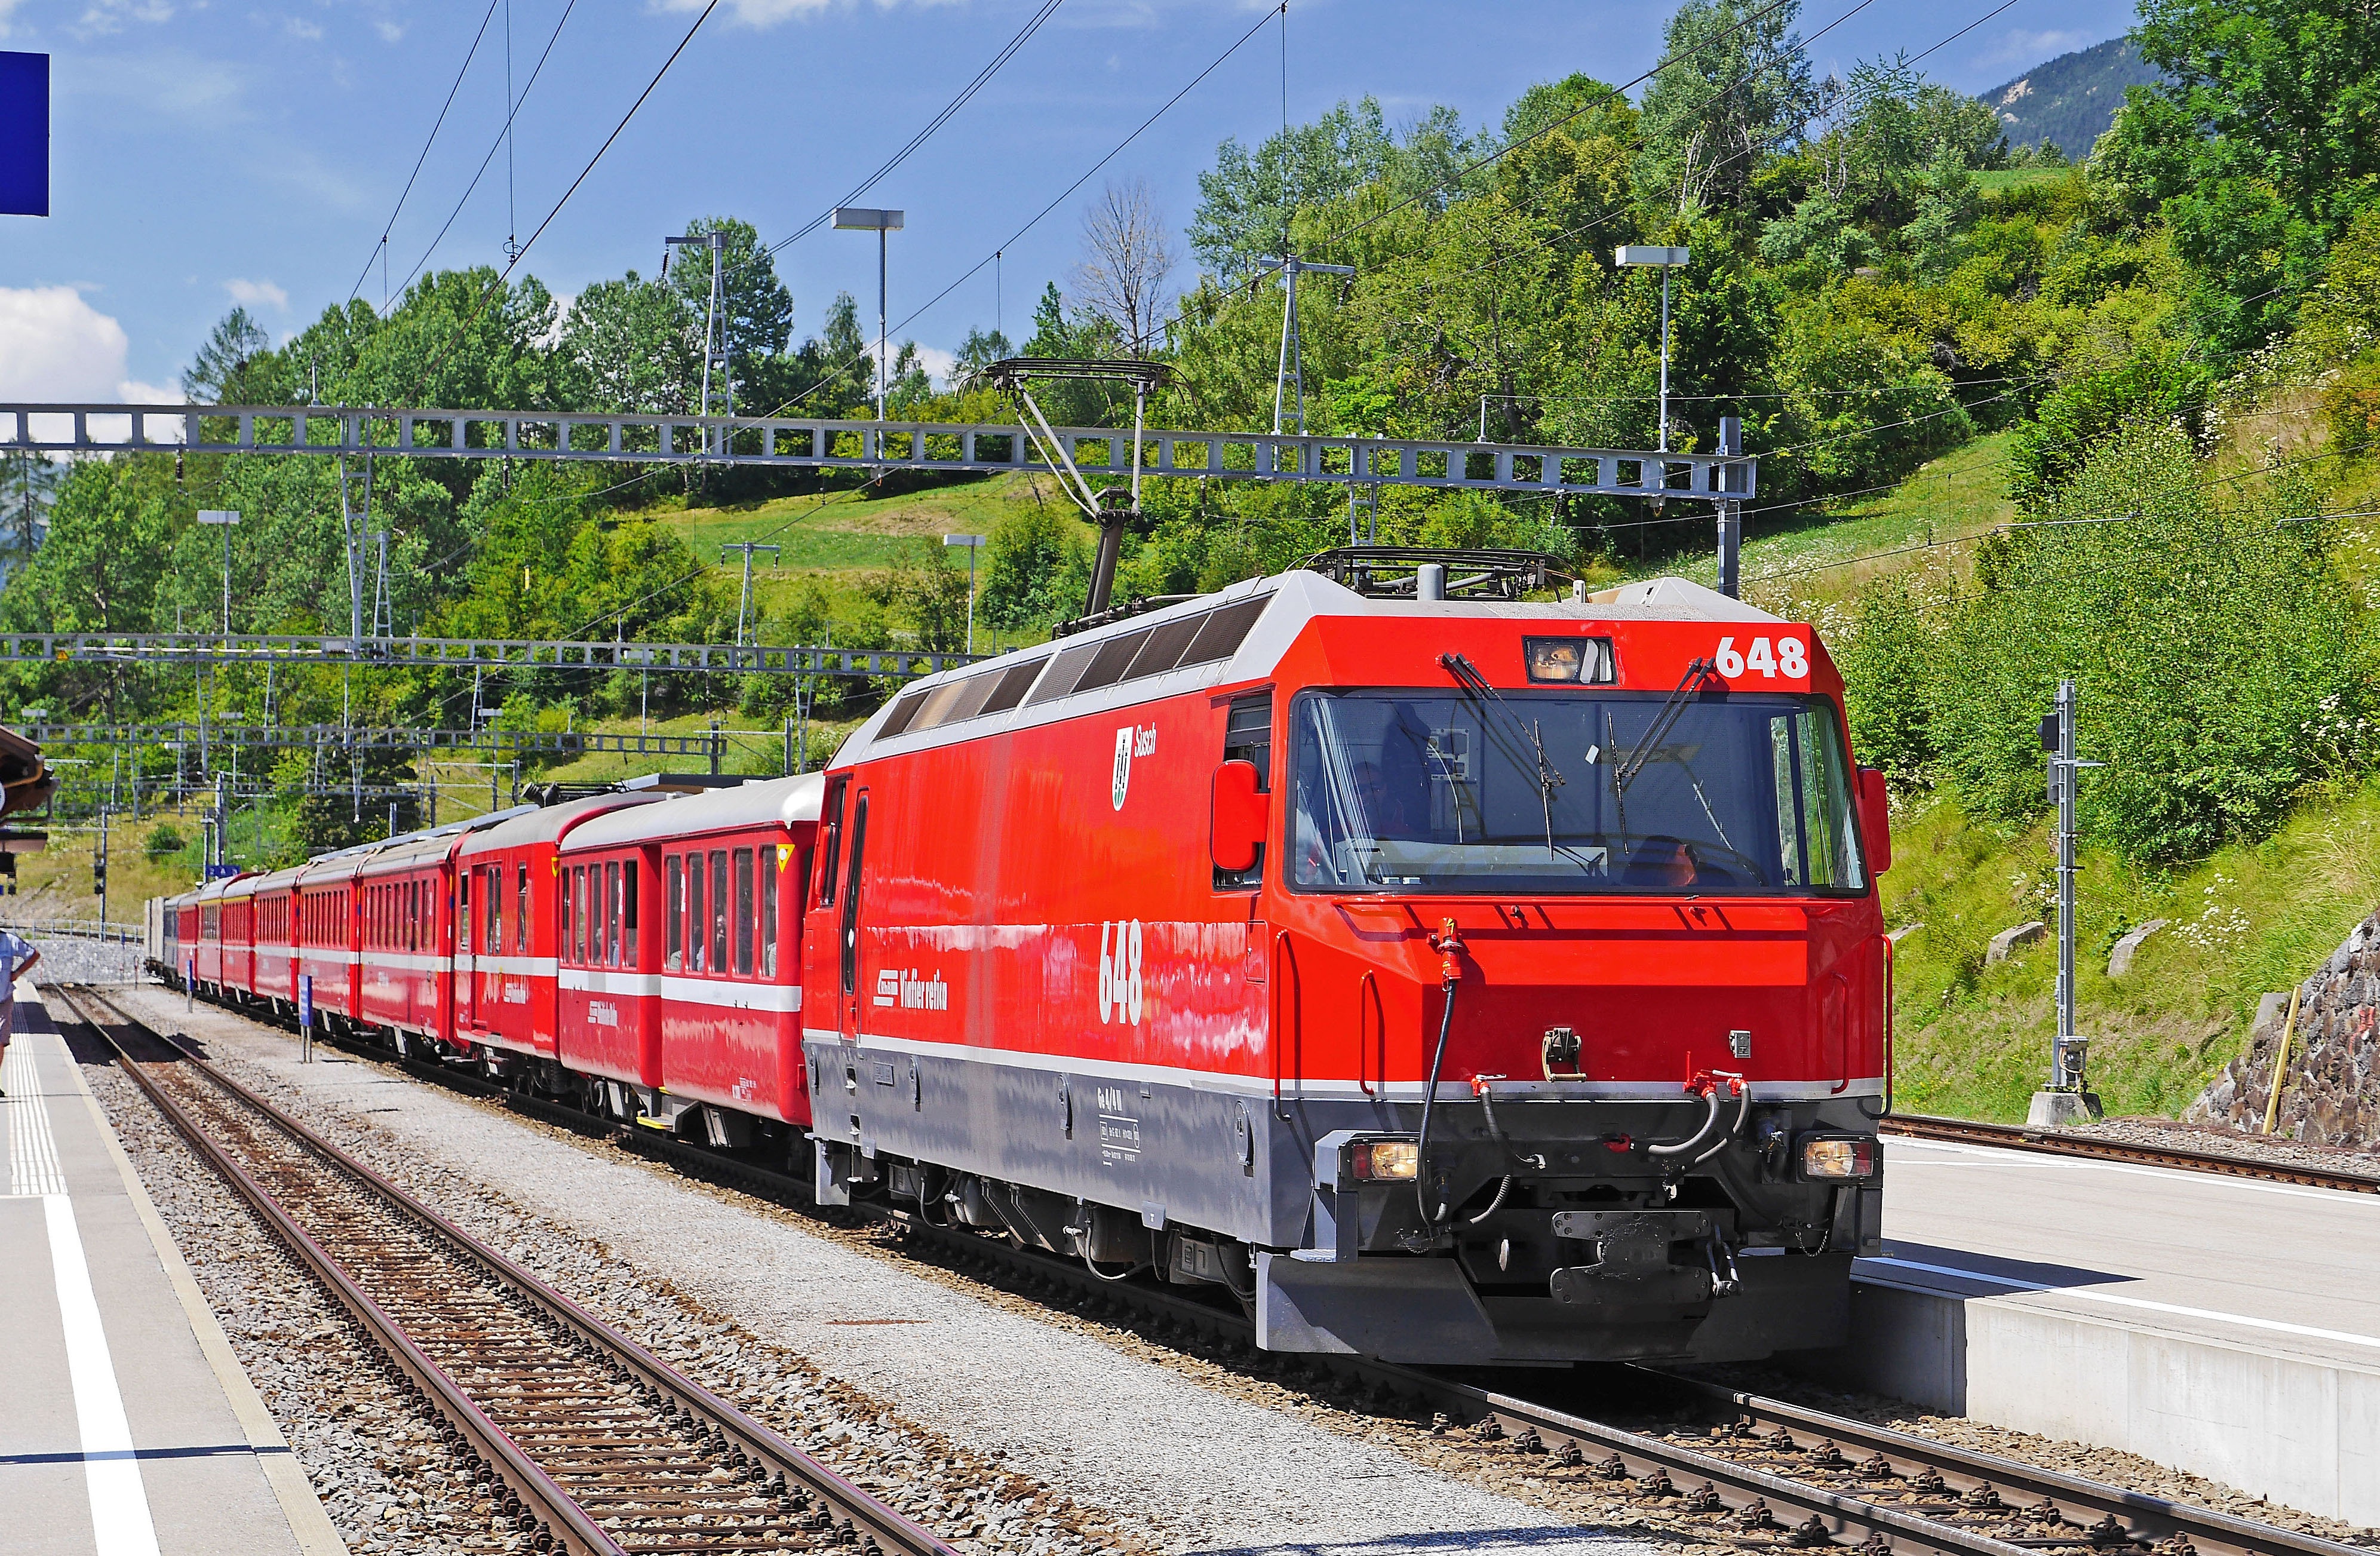
track, railway, train, transport, red, vehicle, platform, alpine, public transport, world heritage, trainstation, locomotive, switzerland, hub, railway station, high mountains, passenger, rail transport, gleise, electric locomotive, rh tikon, graub nden, regional train, meter track, rhaetian railways, filisur, rhb, albula line, ferrovia retica, diplomatic traffic, land vehicle, ge 4 4 iii, hour segments, albula valley, all year round, rolling stock, railroad car, passenger car